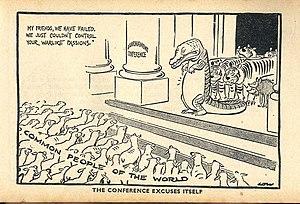
La Conférence pour la réduction et la limitation des armements de 1932-1934 est une conférence diplomatique organisée par la Société des Nations, en collaboration avec les États-Unis et l'Union soviétique, pour réaliser l'idéologie du désarmement. Elle eut lieu à Genève, publiquement entre 1932 et 1934, puis plus discrètement jusqu'à mai 1937. Il ne faut pas la confondre avec la Conférence du désarmement de l'ONU, qui existe encore aujourd'hui.